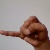
The image shows a hand gesture representing the letter 'J' in Indian Sign Language.